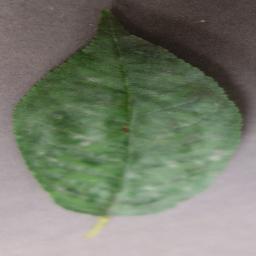
Label: Cherry___Powdery_mildew